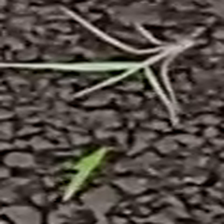
Weed species: Digitaria_SP_(Digitaria Sanguinalis )